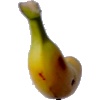
Label: banana_lady_finger